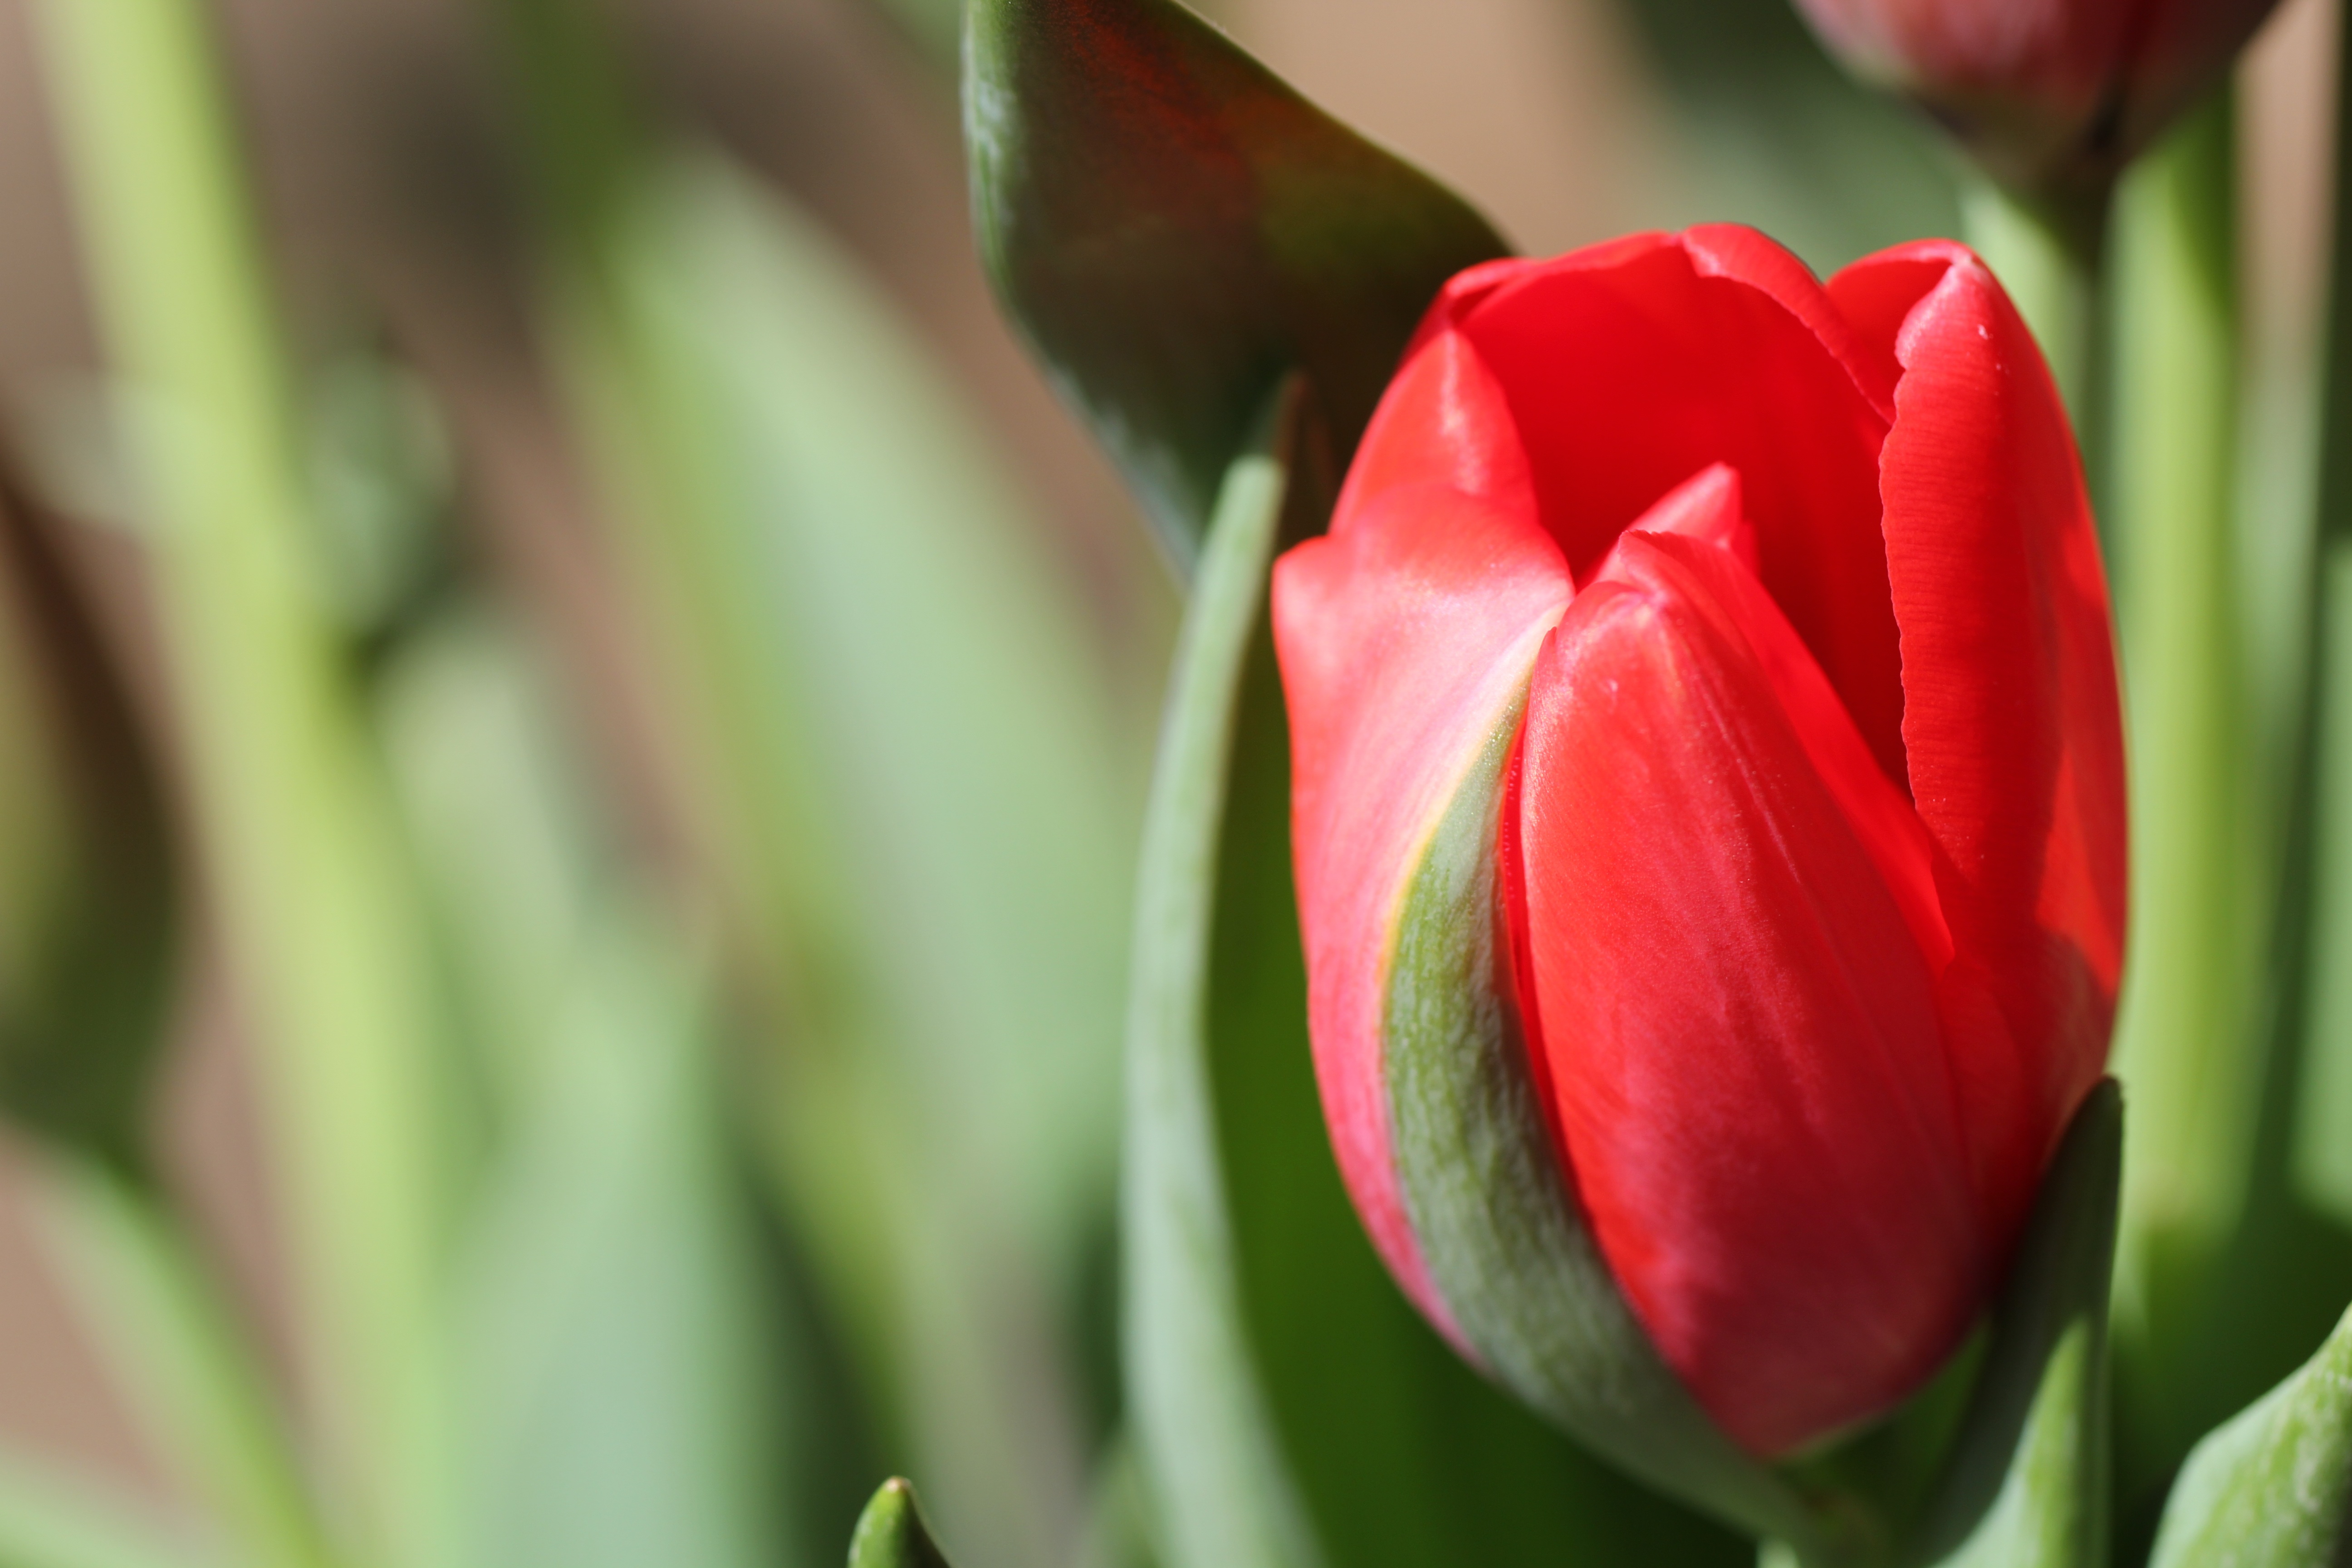
nature, plant, woman, flower, petal, summer, tulip, gift, spring, green, red, colorful, closeup, flora, life, florist, flowers, close up, lovely, bright, beauty, beautiful, bud, spring flowers, macro photography, garden flower, flowering plant, lily family, plant stem, land plant